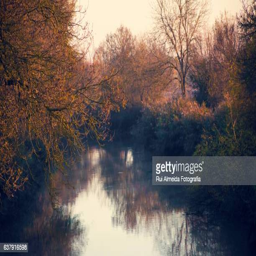
beautiful winter morning over the brook